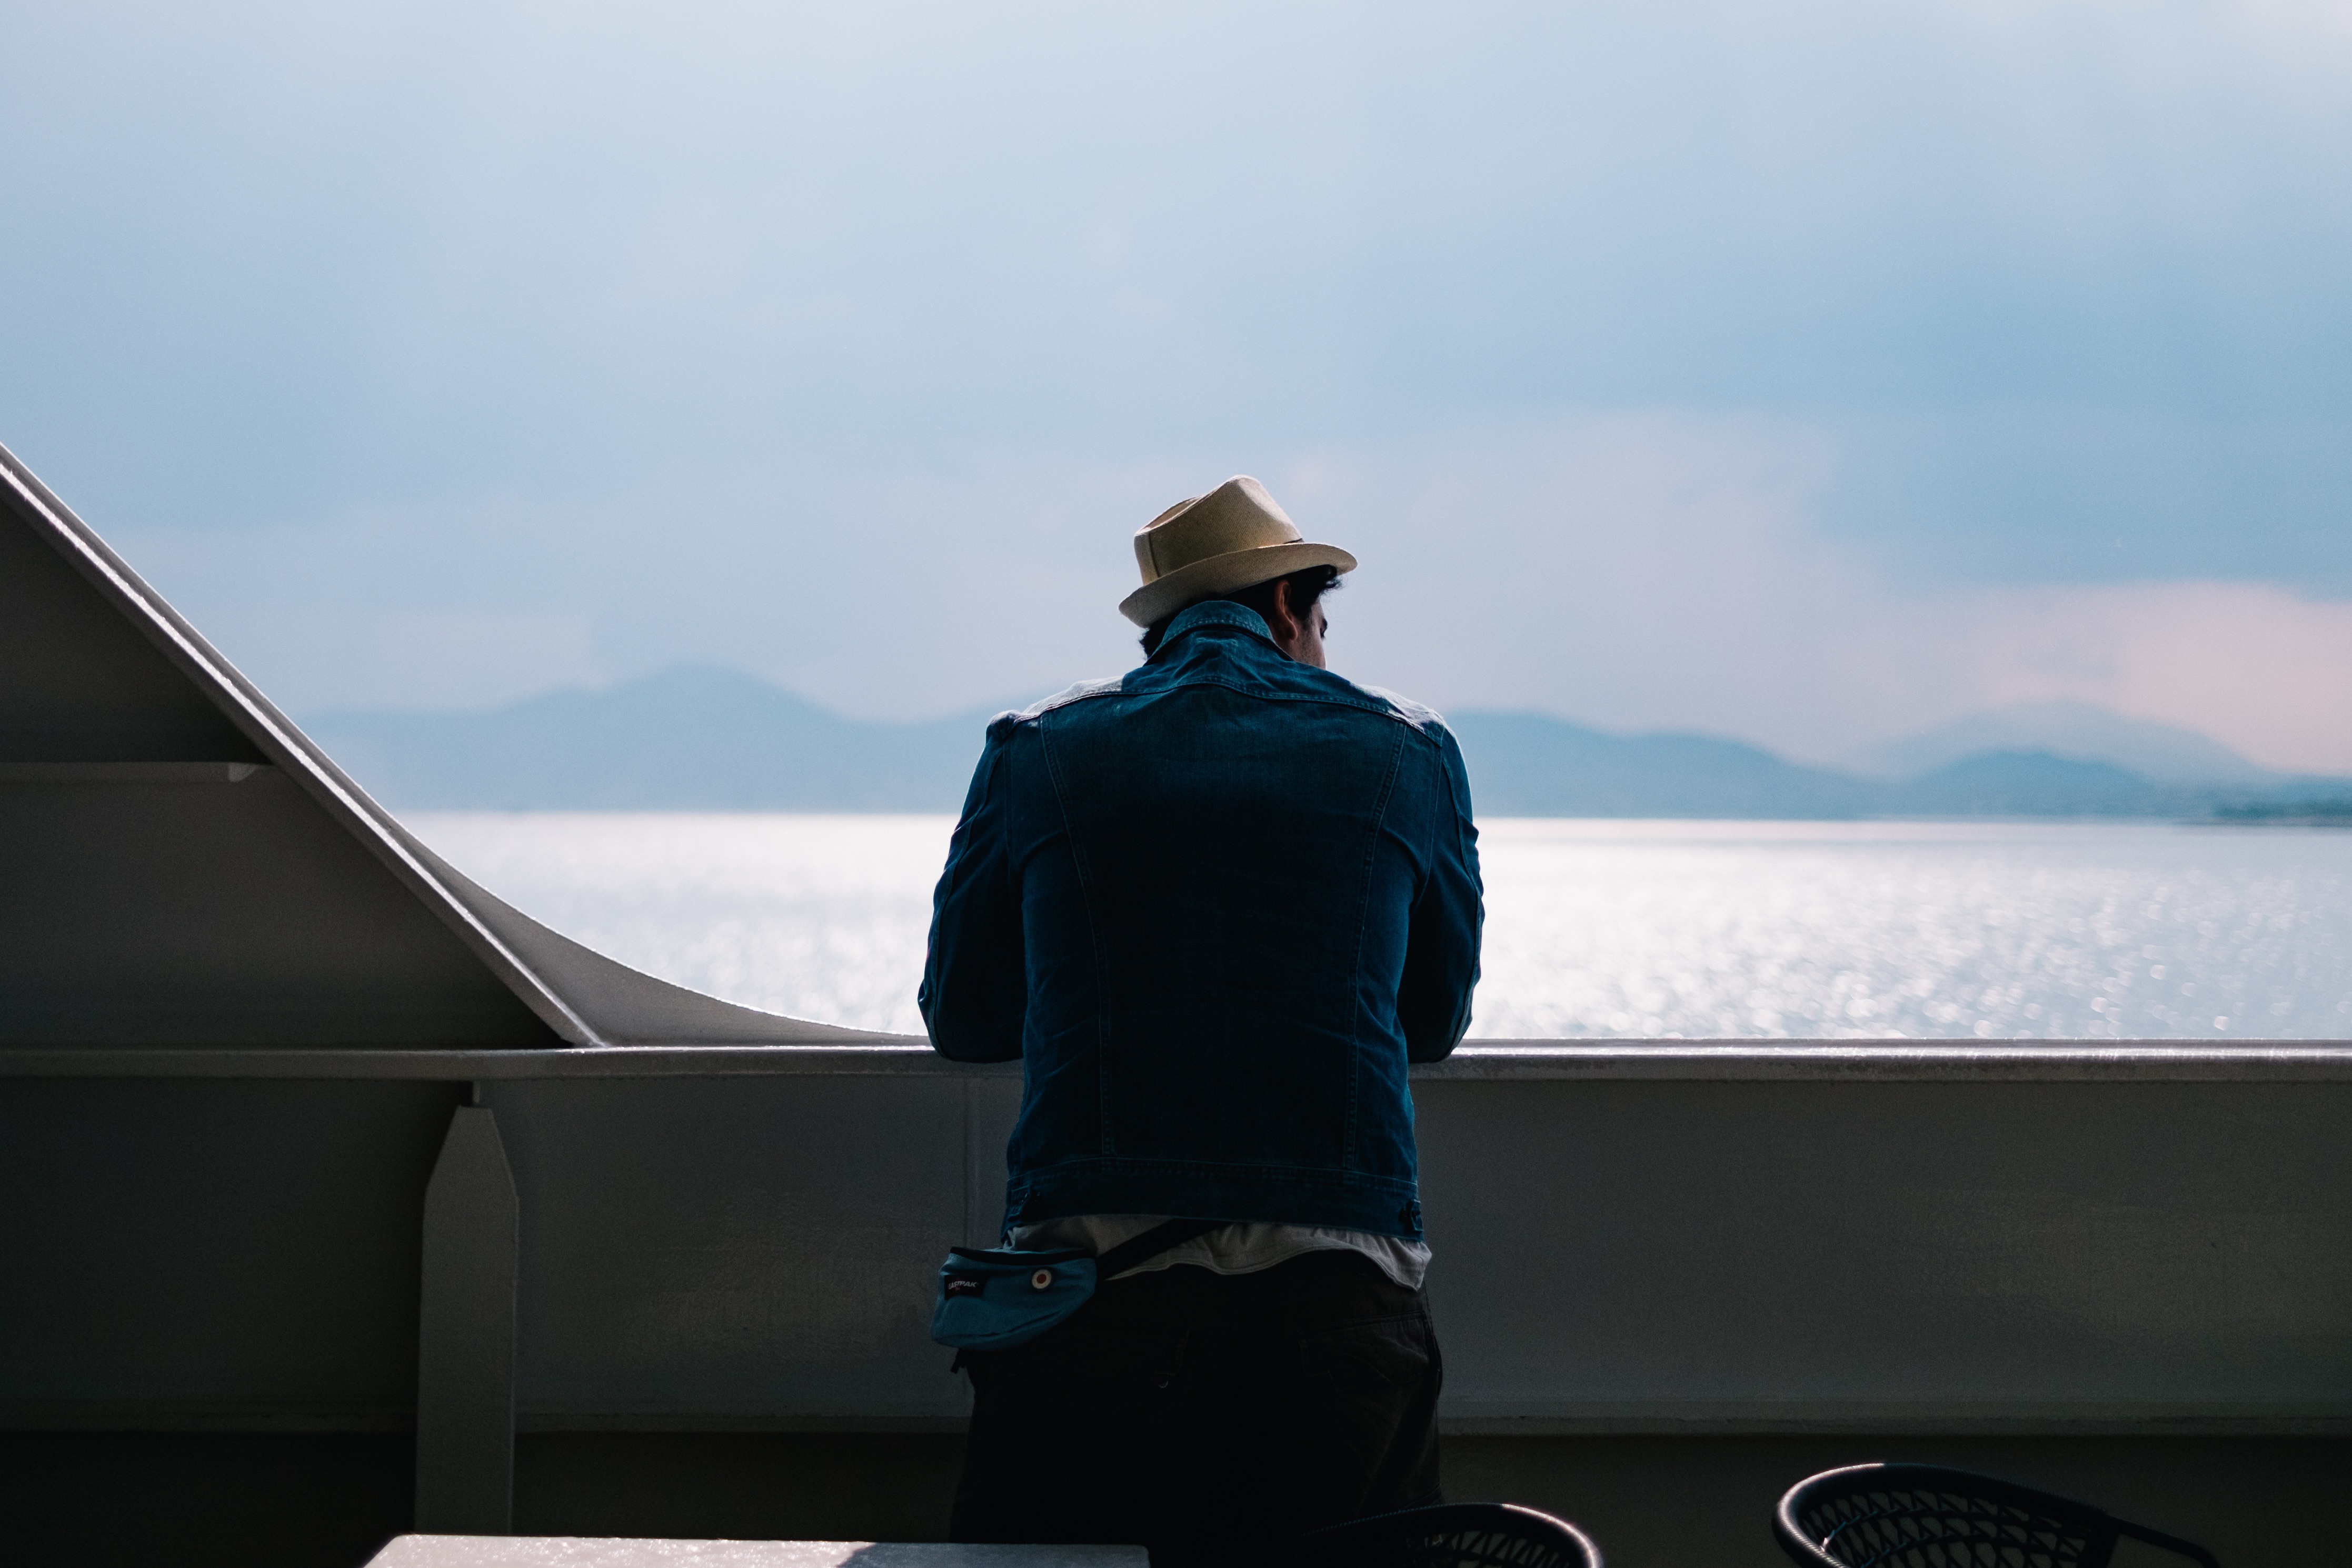
vehicle, blue, atmosphere of earth, human positions